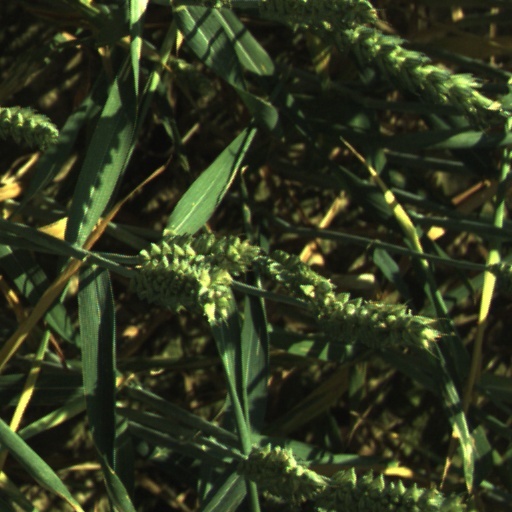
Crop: wheat